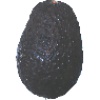
Label: avocado